Liverpool city centre

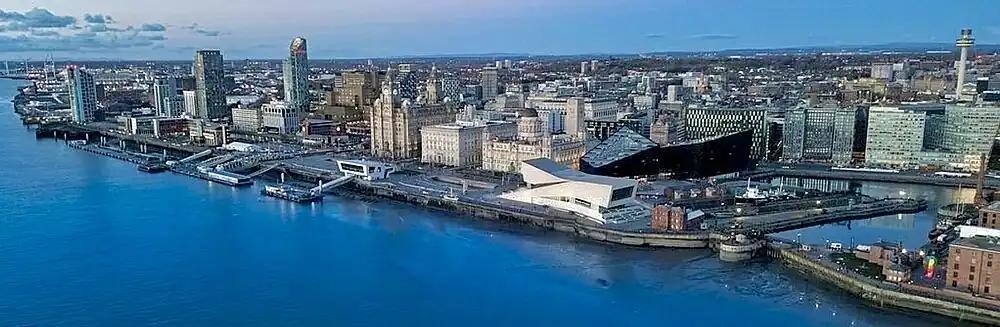
Liverpool city centre skyline as seen from the River Mersey featuring Prince's Dock on the left, Pier Head, Mann Island Buildings and Museum of Liverpool in the centre and part of the Royal Albert Dock in the far right

Distinctive areas that define the centre of Liverpool include the following (the list is not exhaustive):